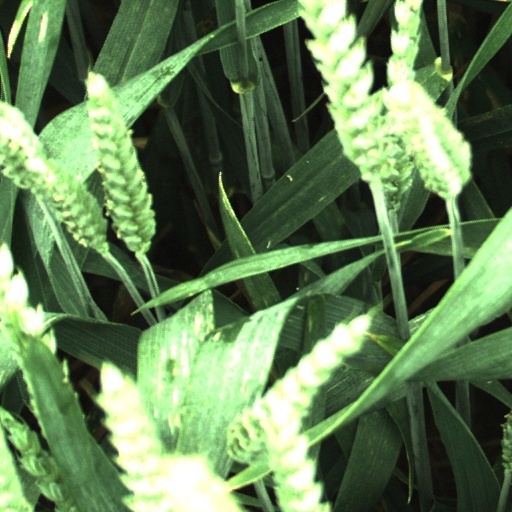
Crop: wheat